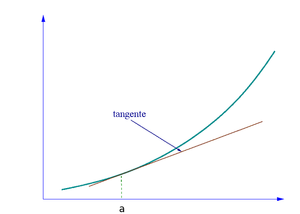
Image modifiée à partir de File:Tangent-calculus.png.
Tangente vient du latin tangere, toucher : en géométrie, la tangente à une courbe en un de ses points est une droite qui « touche » la courbe au plus près au voisinage de ce point. La courbe et sa tangente forment alors un angle nul en ce point.
En mathématiques, une approximation affine est une approximation d'une fonction au voisinage d'un point à l'aide d'une fonction affine. Une approximation affine sert principalement à simplifier un problème dont on peut obtenir une solution approchée.
En mathématiques, plus précisément en géométrie, une courbe plane est une courbe qui est entièrement contenue dans un plan, et qui est identifiable à une fonction continue :